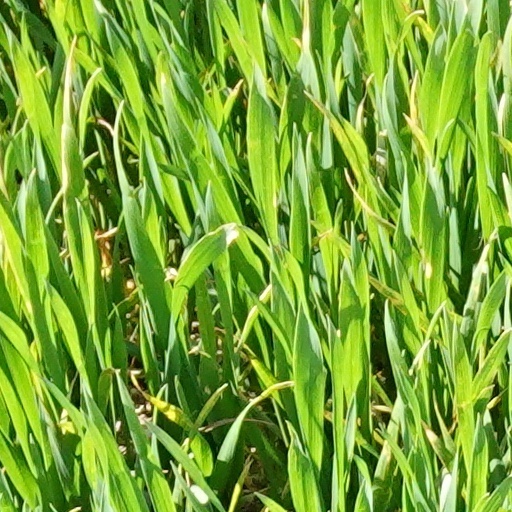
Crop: wheat